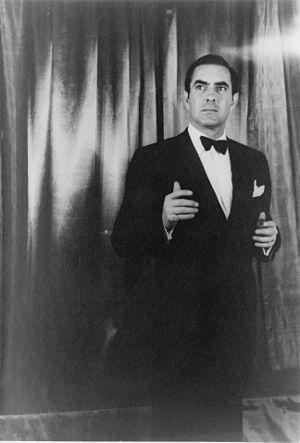
Tyrone Edmund Power, Jr., connu couramment sous le nom de Tyrone Power, est un acteur américain qui est apparu dans des dizaines de films dans les années 1930 à 1950, souvent comme un protagoniste avec un côté obscur.